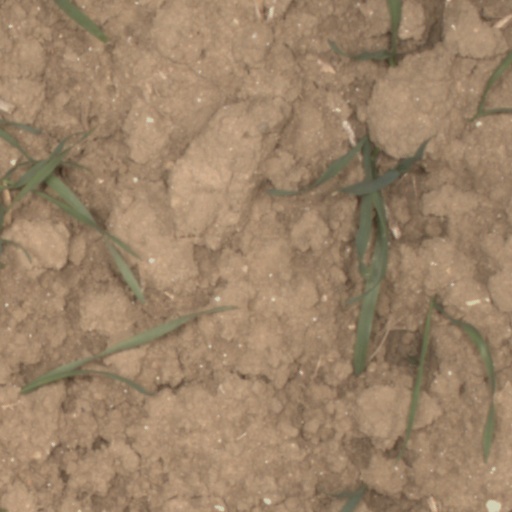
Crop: wheat